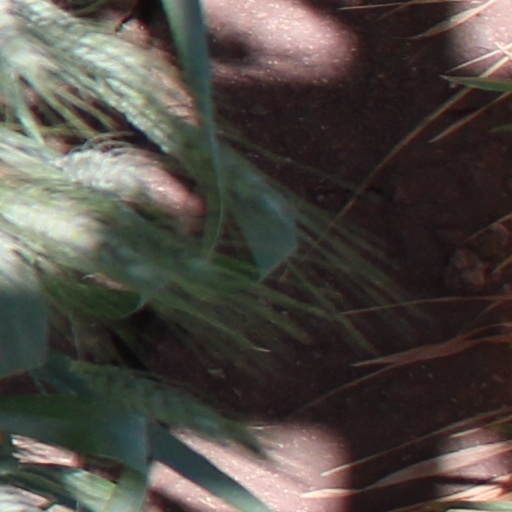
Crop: wheat